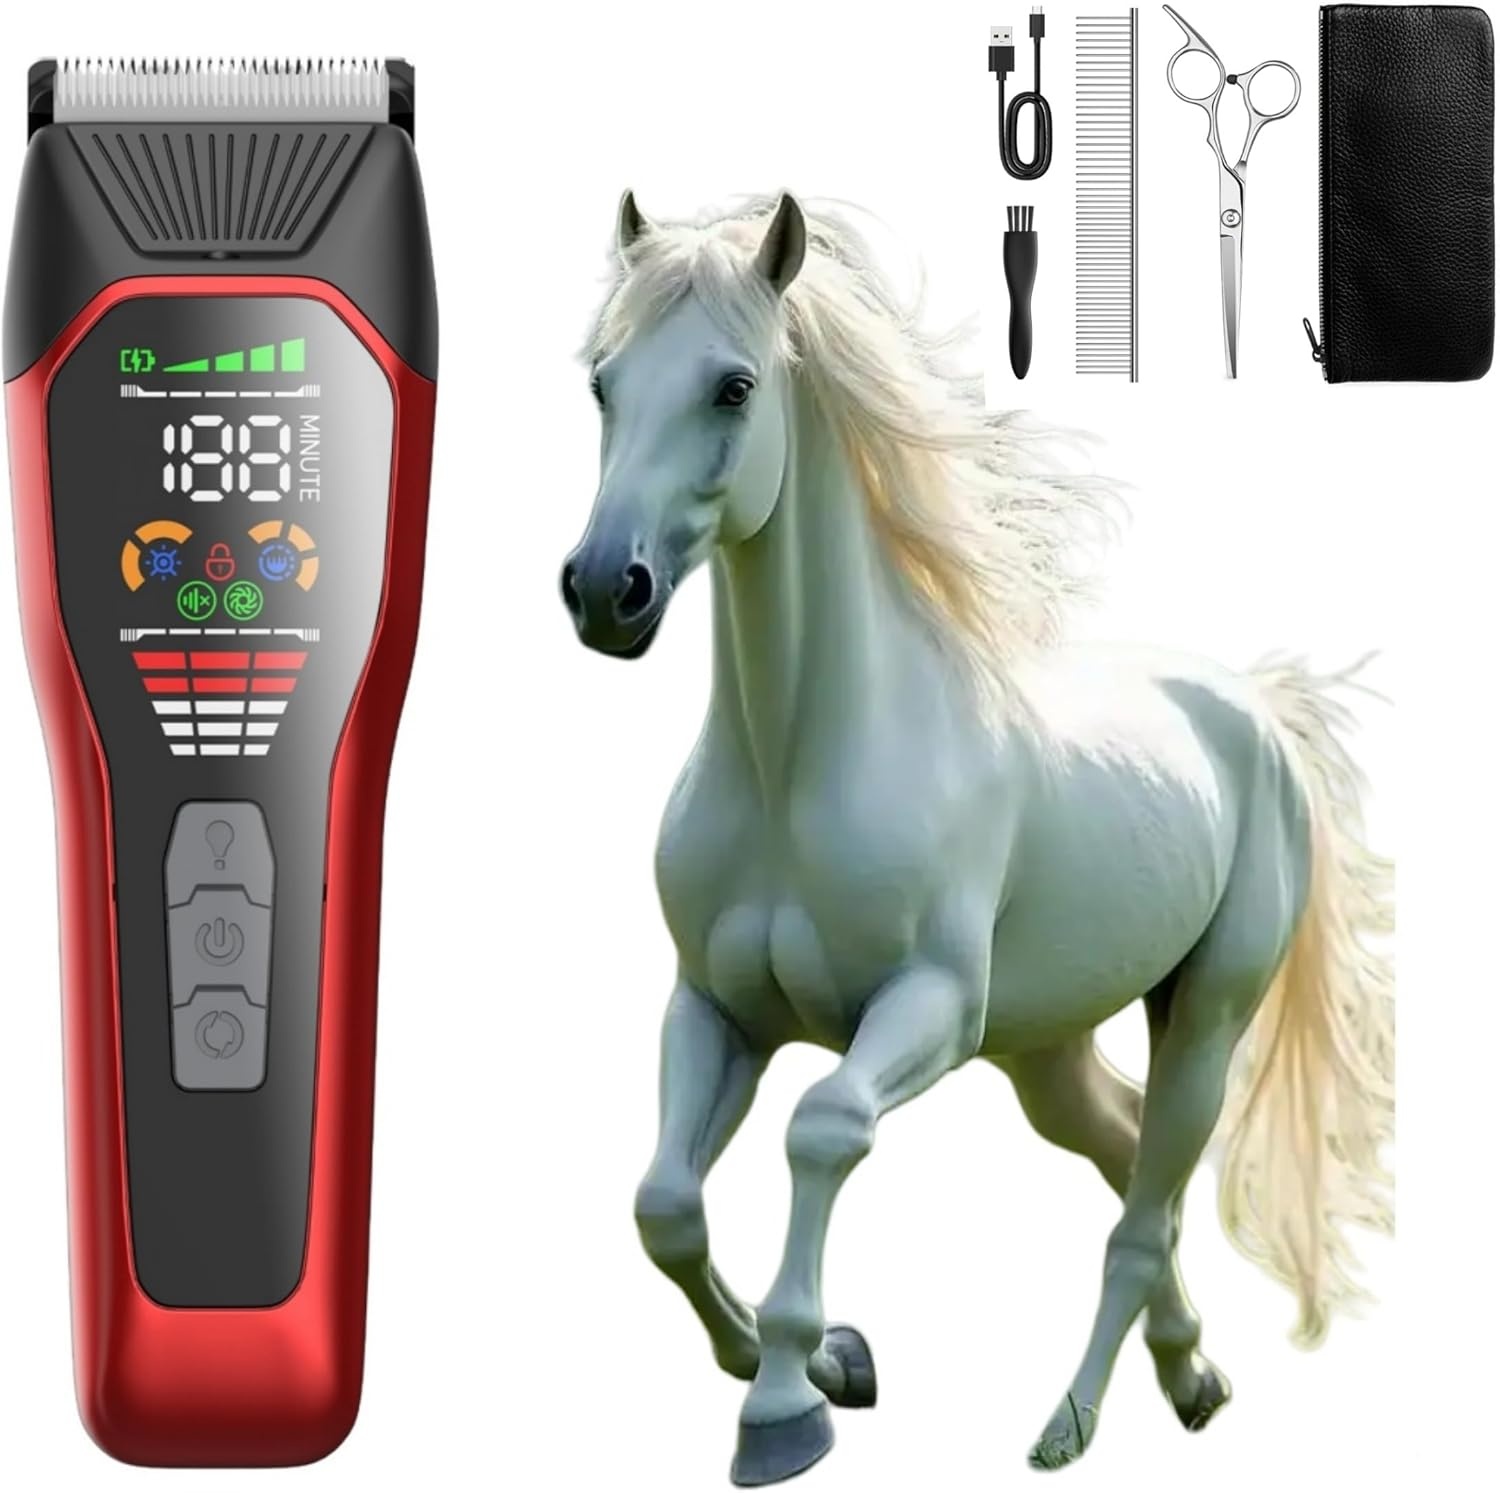
Horse Clippers,Quiet 2-Speed Horse Grooming Clippers,Rechargeable Pet Shaver with Scissors for Matted Long Hair,Cordless Wide-Blade Powerful Horse Trimmer Kit for Thick Coat #066 Red
Overview Recommended Uses For Product : Indoor/Outdoor Color : Red-2 Hair Type : long curly hair Brand : LEMULEGU Power Source : Battery Powered About this item Long-time Endurance -- 2000mAh high-capacity lithium battery, supports repeated charging without power loss, delivering up to 180 minutes (3 hours) of continuous runtime per charge. Powerful Performance -- Equipped with a high-power #337 motor (6500 RPM),featuring dual-speed adjustment—6000 RPM for light trimming,6500 RPM for thick fur,ensuring smooth,precise cuts without snagging. Efficient Hair Shaving -- 50mm wide blade head for broader cutting range and higher efficiency.Meanwhile,the hair shaver features with a zirconia ceramic blades,which is strong,durable,rust-resistant,and hygienic for safe use. Large Display Screen -- Clearly shows charging progress,remaining battery,speed levels,headlight brightness,and blade replacement reminders.Exspecially features a safety lock function—press and hold the power button for 3 seconds to lock/unlock,preventing accidental activation. More humanized design -- (Built-in Spotlight) Features dual brightness levels for precise lighting adjustment.The smart screen automatically alerts you when the blade wears out,ensuring consistent performance.
Brand: LEMULEGU
Category: Sporting Goods > Outdoor Recreation > Equestrian > Horse Care > Horse Grooming > Horse Clippers & Trimmers